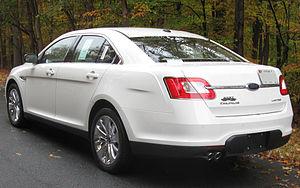
La Ford Taurus est un modèle du constructeur américain Ford lancé en 1985 et uniquement destiné au marché nord-américain, concurrente de la Chevrolet Impala et de la Dodge Charger. Depuis sa commercialisation, la Taurus a eu un succès incontestable et a été produite à 7 519 919 exemplaires entre 1985 et 2006. En 2006, Ford la retire de son offre, puis la réintroduit un an plus tard, sous la forme d'une Five Hundred restylée.